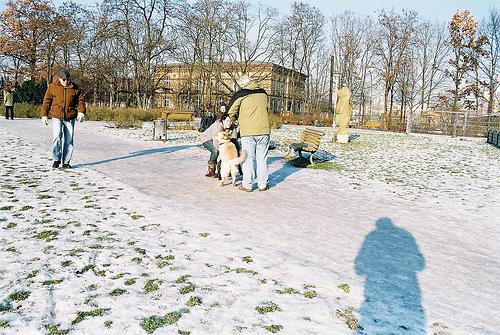
Weather: snow or frosty